Plant use of endophytic fungi in defense

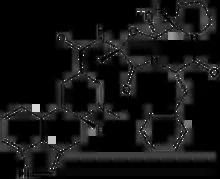
Ergotamine, a mycotoxin produced by "Claviceps" spp. which infects rye and related grasses, causing poisoning of livestock and humans

Many secondary metabolites from endophyte-plant interactions have also been isolated and used in raw or derived forms to produce a variety of drugs treating many conditions. The toxic properties of ergot alkaloids also make them useful in the treatment of headaches and throughout the process of giving birth by inducing contractions and stemming hemorrhages. Drugs used to treat Parkinson's disease have been created from isolates of ergot toxins, although health risks may accompany their use. Ergotamine has also been used to synthesize lysergic acid diethylamide because of its chemical similarity to lysergic acid. The generally chemically based defense properties of endophytic fungi make them a perfect group of organisms to search for new antibiotic compounds within, as other fungi have in the past yielded such useful drugs as penicillin and streptomycin and plants use their antibiotic qualities as a defense against pathogens.